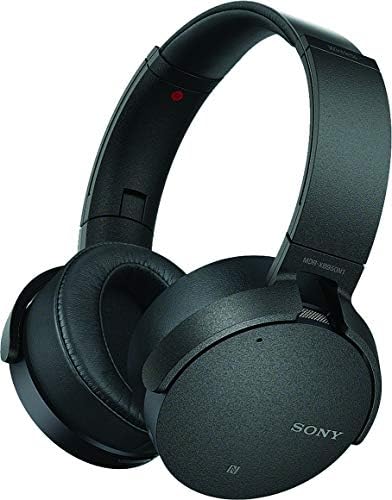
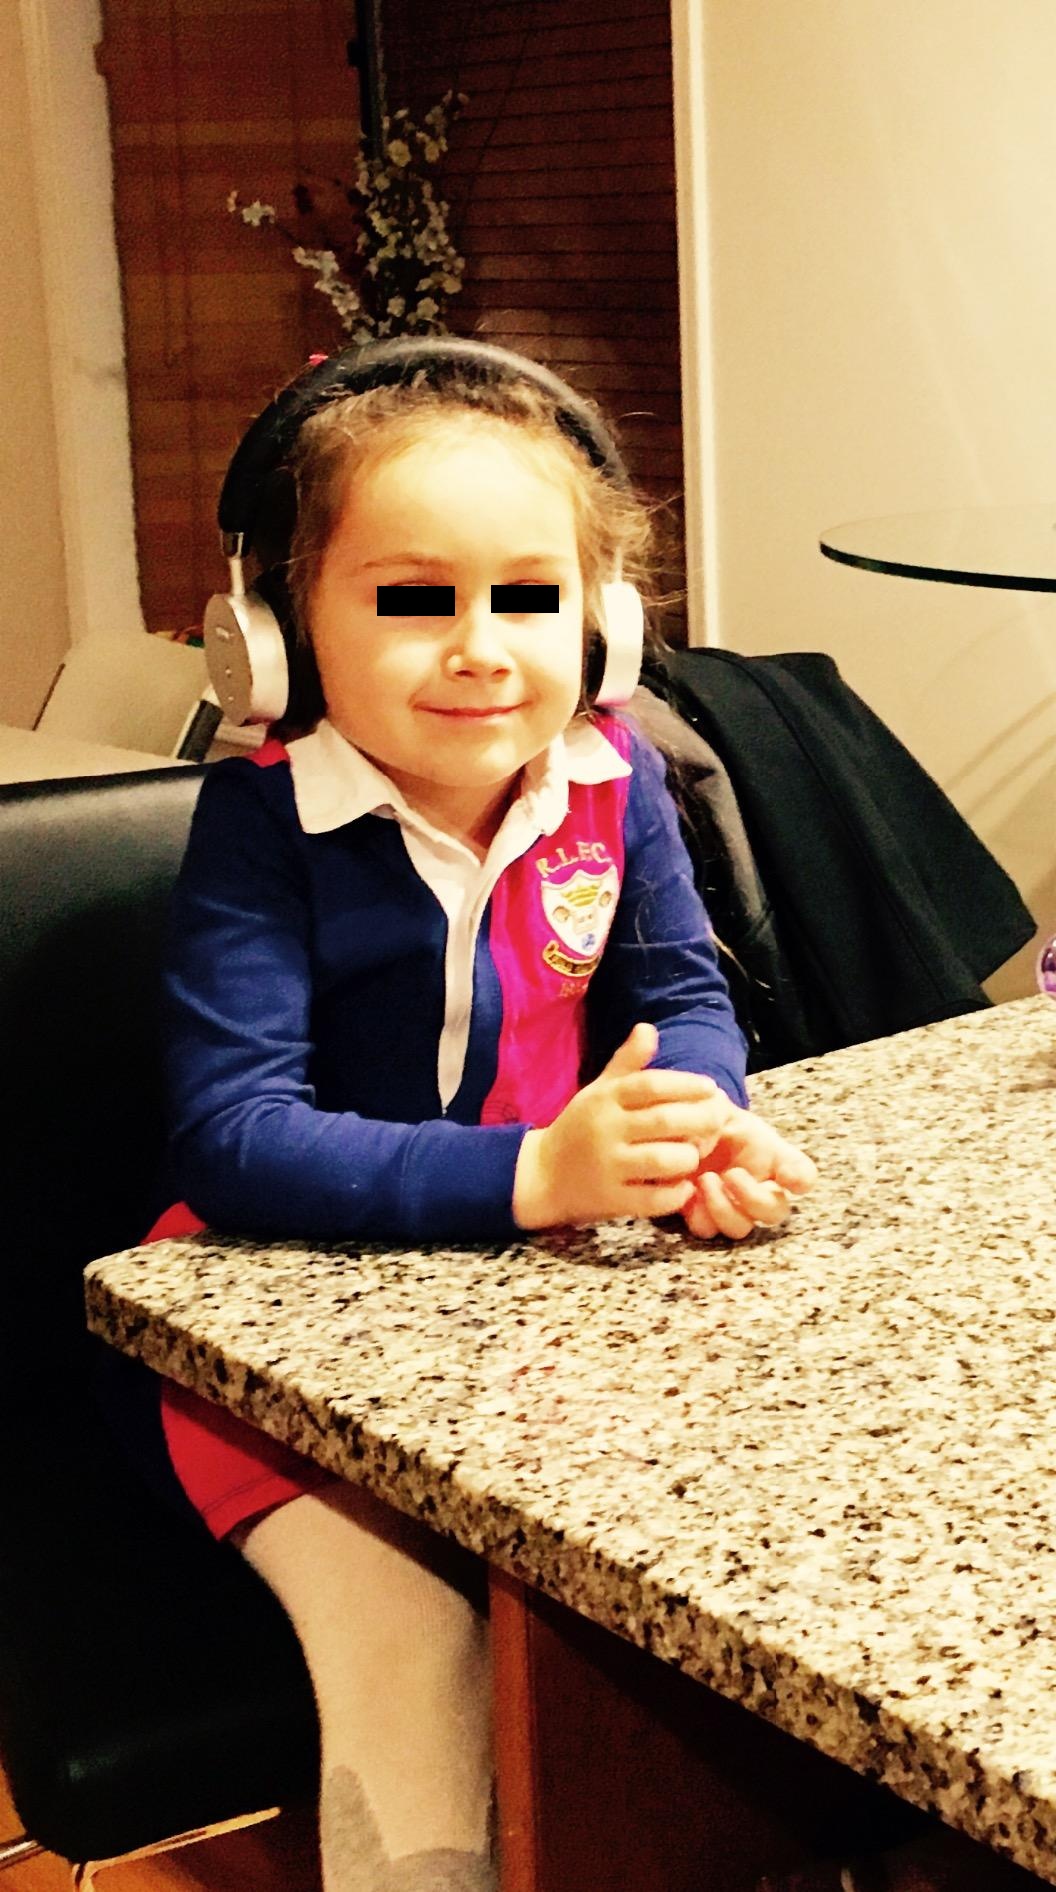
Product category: headphones
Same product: no